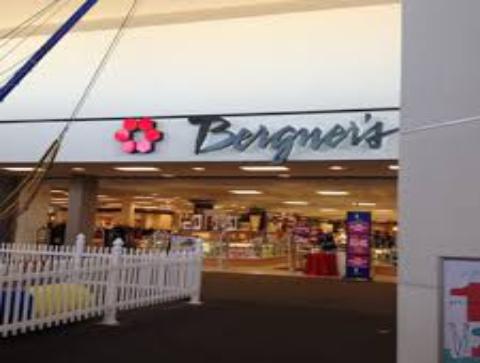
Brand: Bergner's
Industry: Others